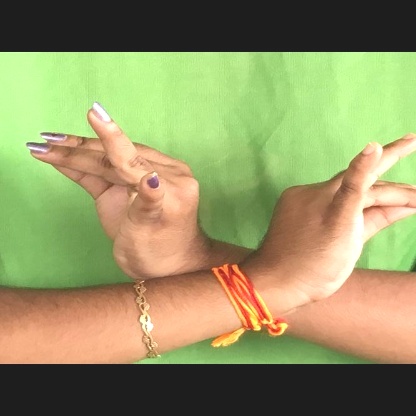
Mudra: Katakavardhana